Sakshi (film)

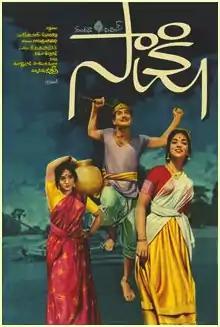
Poster

Sakshi is a 1967 Indian Telugu-language drama film written and directed by Bapu. The film stars Krishna, Vijaya Nirmala and Vijaya Lalitha, with Ramana Panthulu, Raja Babu, Chalapathi Rao, Allu Venkateswarlu, Jagga Rao and R. Ranga Rao in supporting roles. It is based on Mullapudi Venkata Ramana's 1959 story of the same name which itself was inspired by the 1952 American film "High Noon". In "Sakshi", a naïve and bucolic boatman is exploited by society and turns into a hard-hearted person.